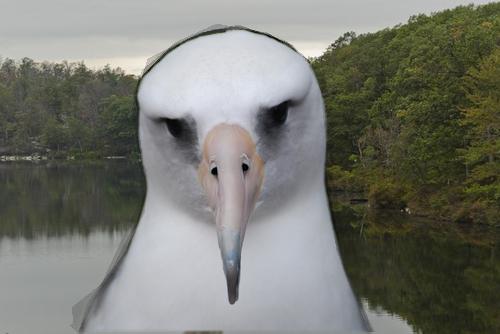
Bird species: Laysan_Albatross
Bird type: waterbird
Background: water